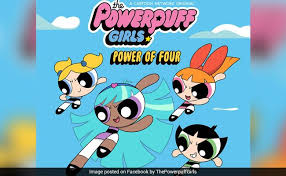
Portrait style: Cartoon Portrait